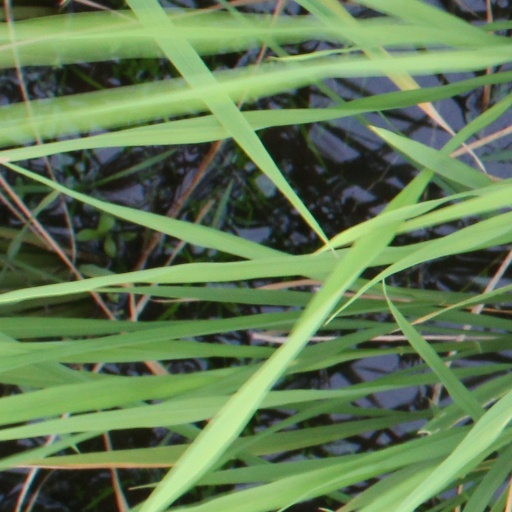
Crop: rice